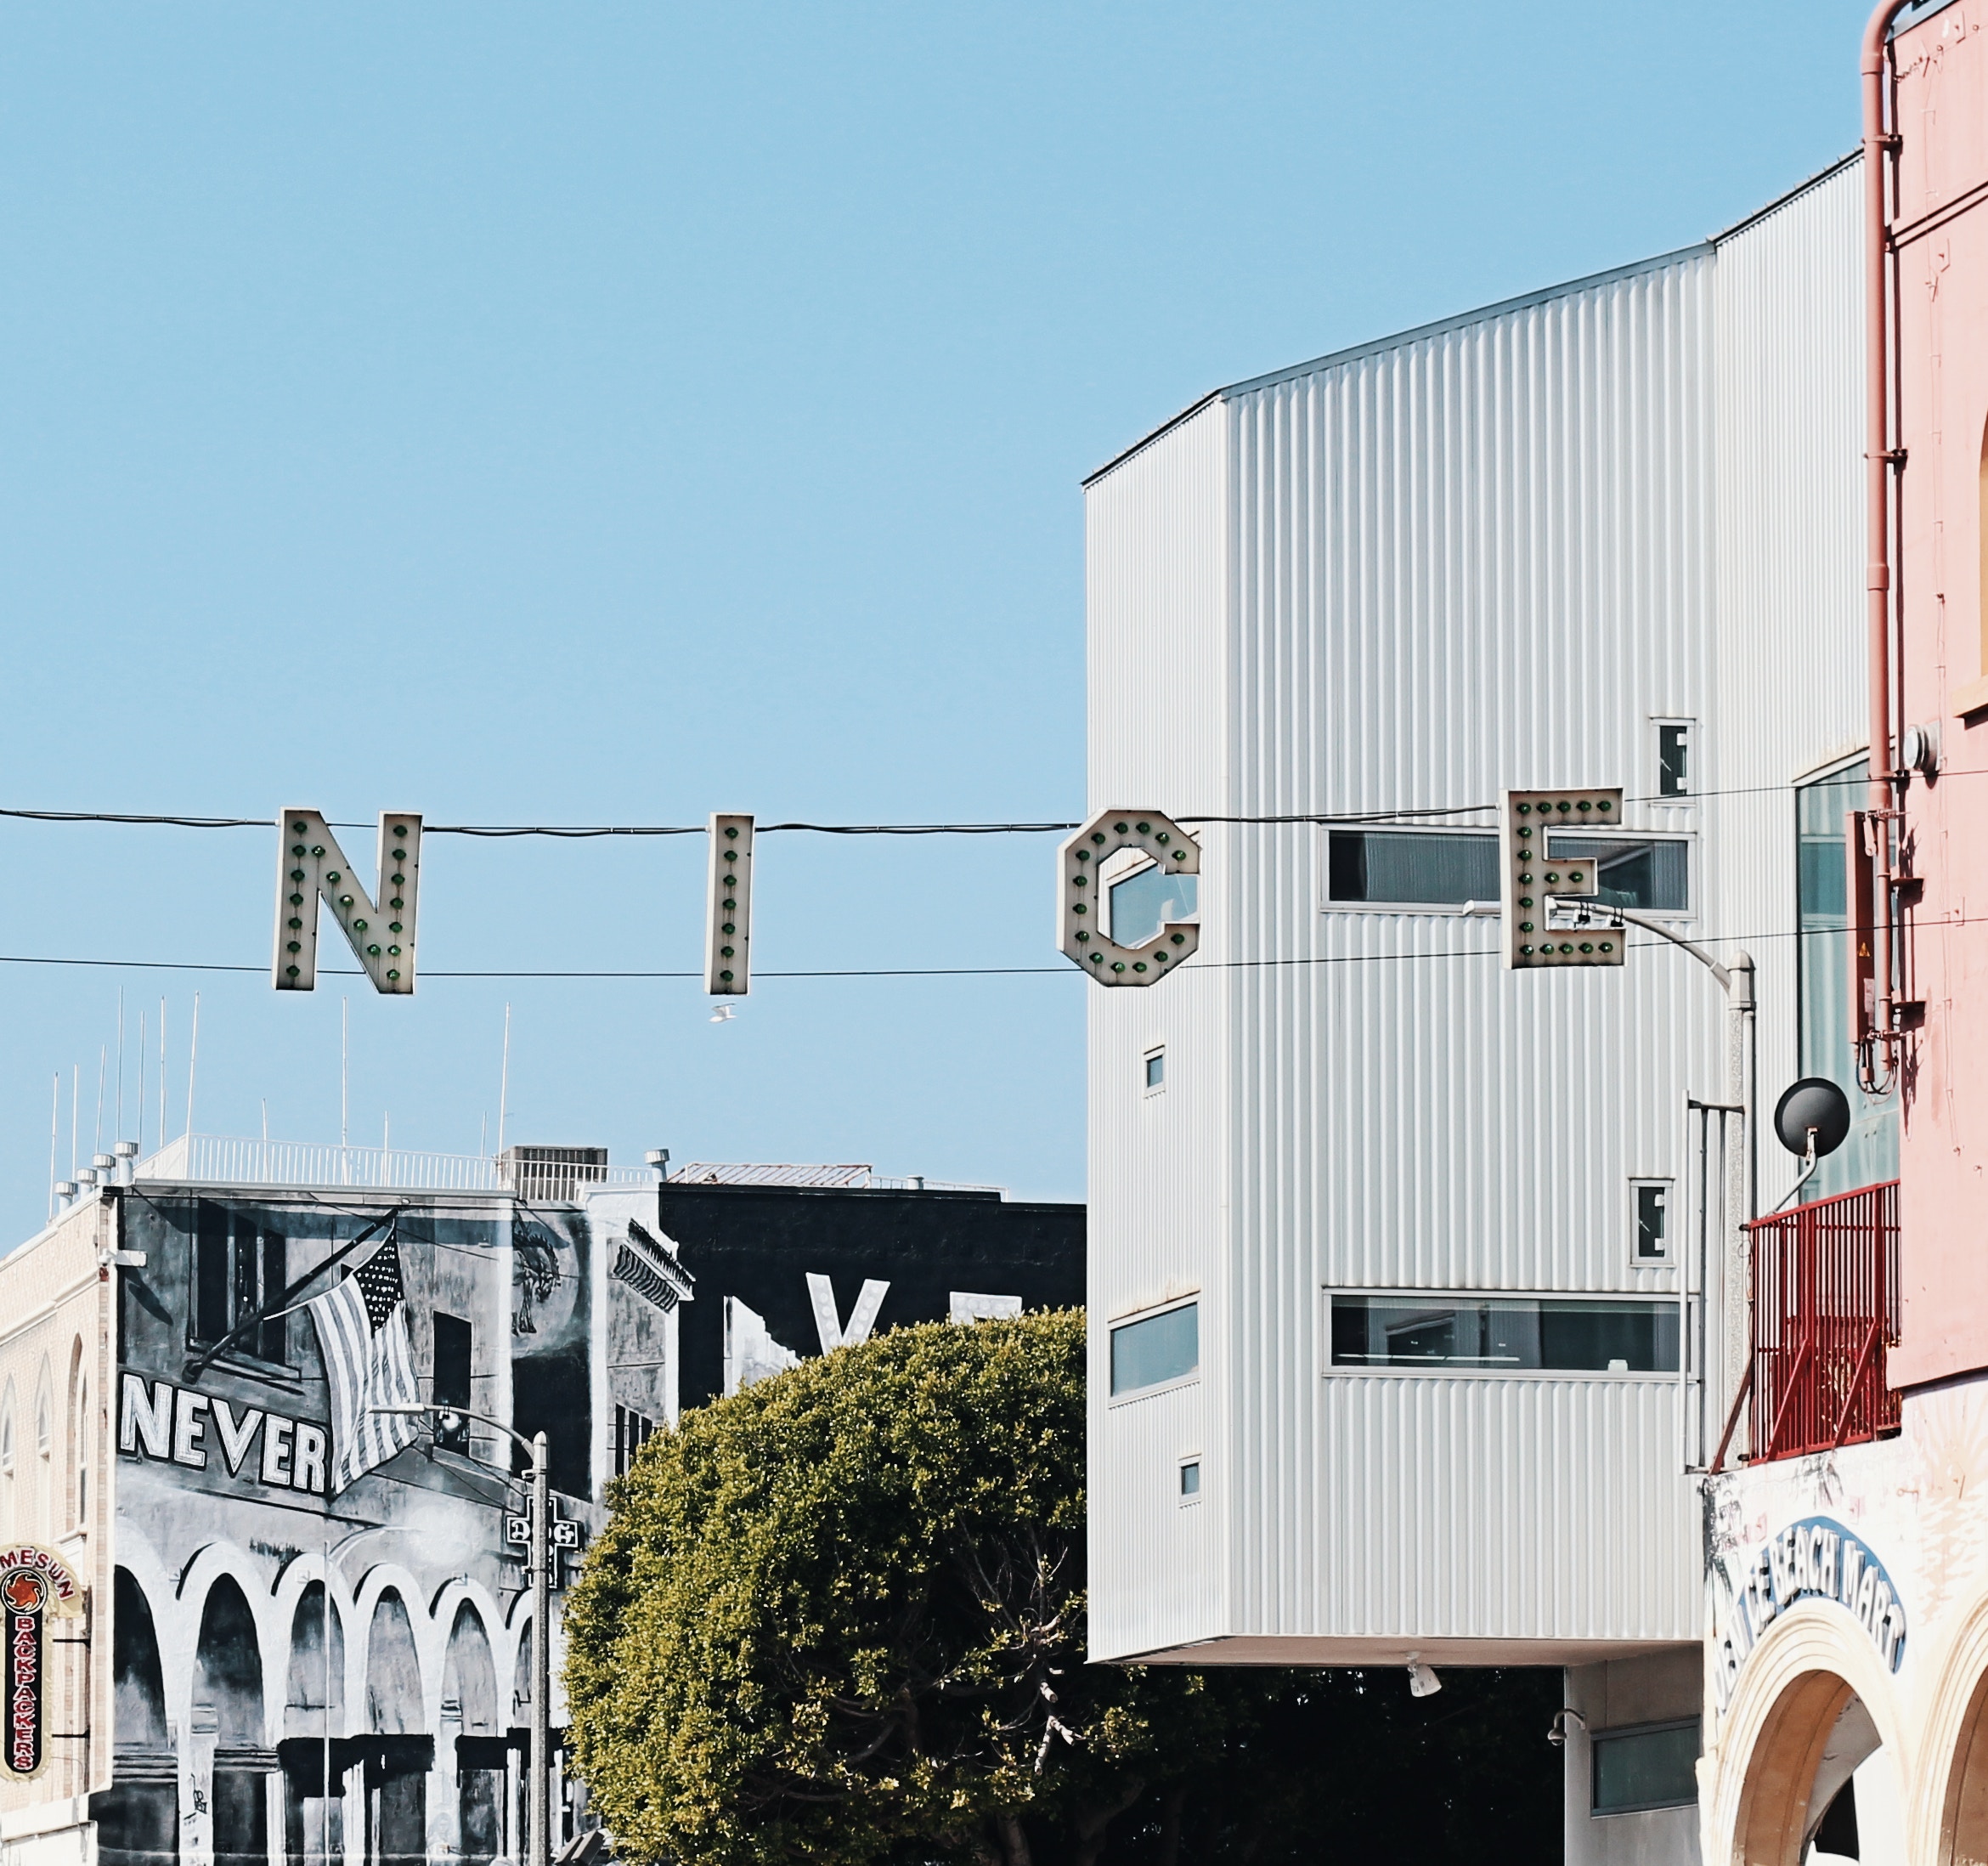
architecture, sky, house, town, roof, building, city, advertising, facade, neighbourhood, urban area, residential area, public utility